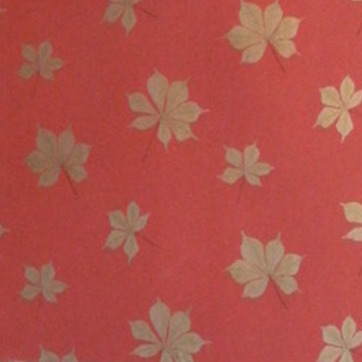
Material: wallpaper